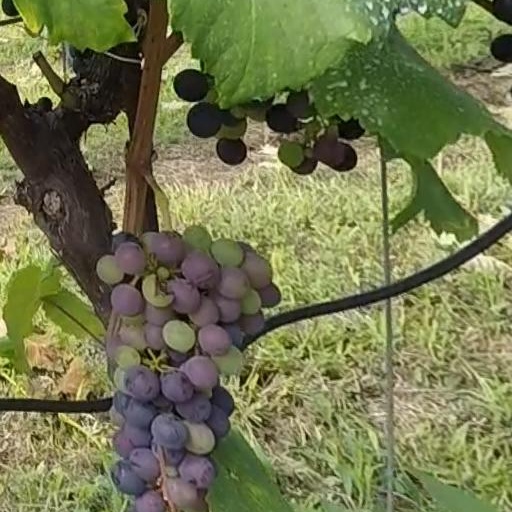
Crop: grape